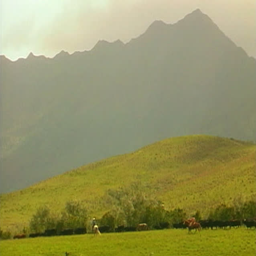
moving cattle from pasture to the next with huge mountain range in background .